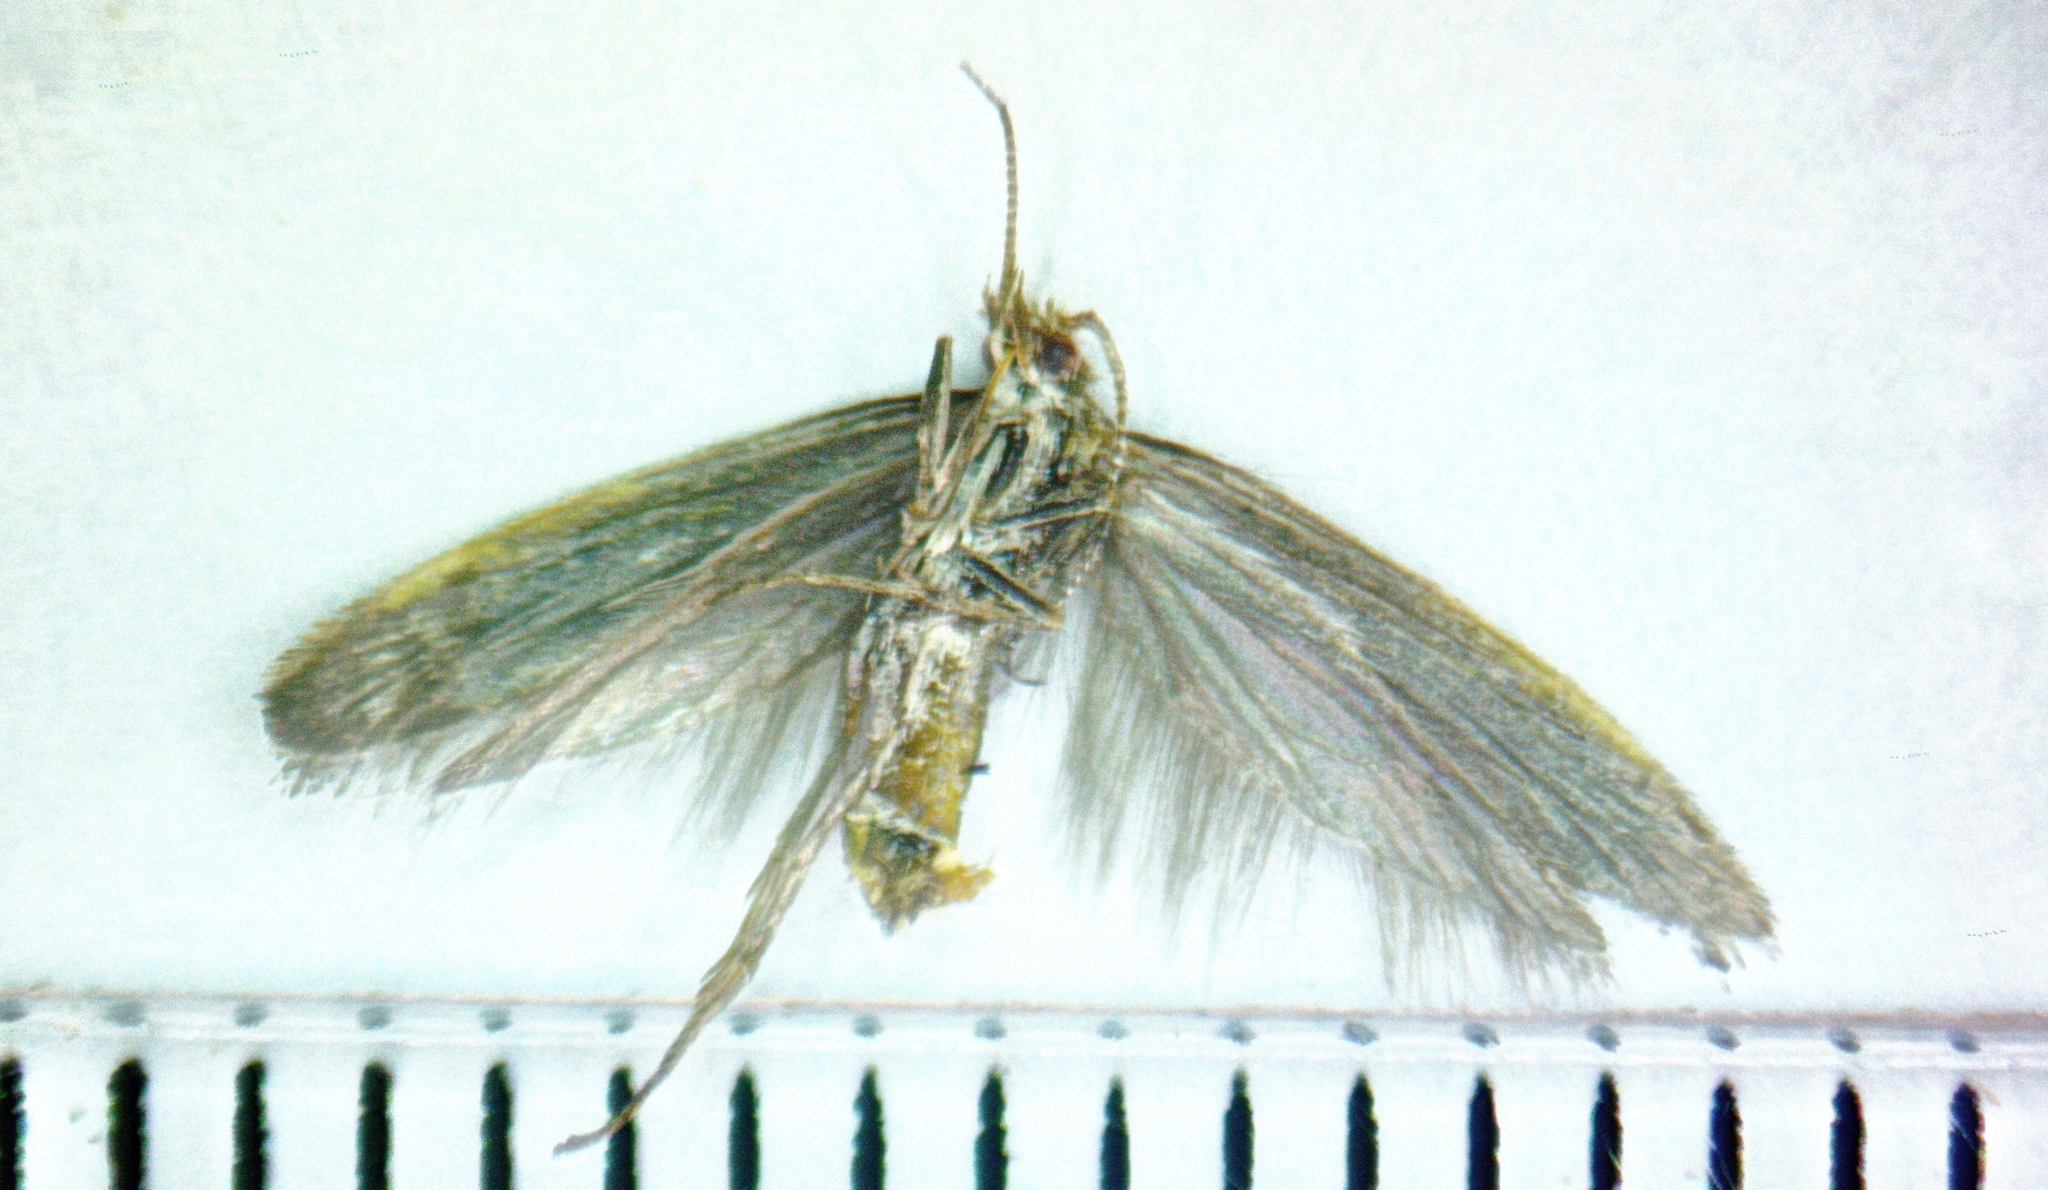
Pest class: diamondback_moth